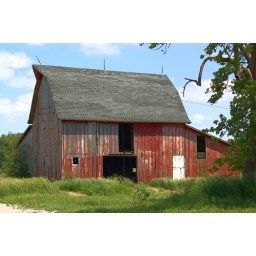
An old red barn near our home